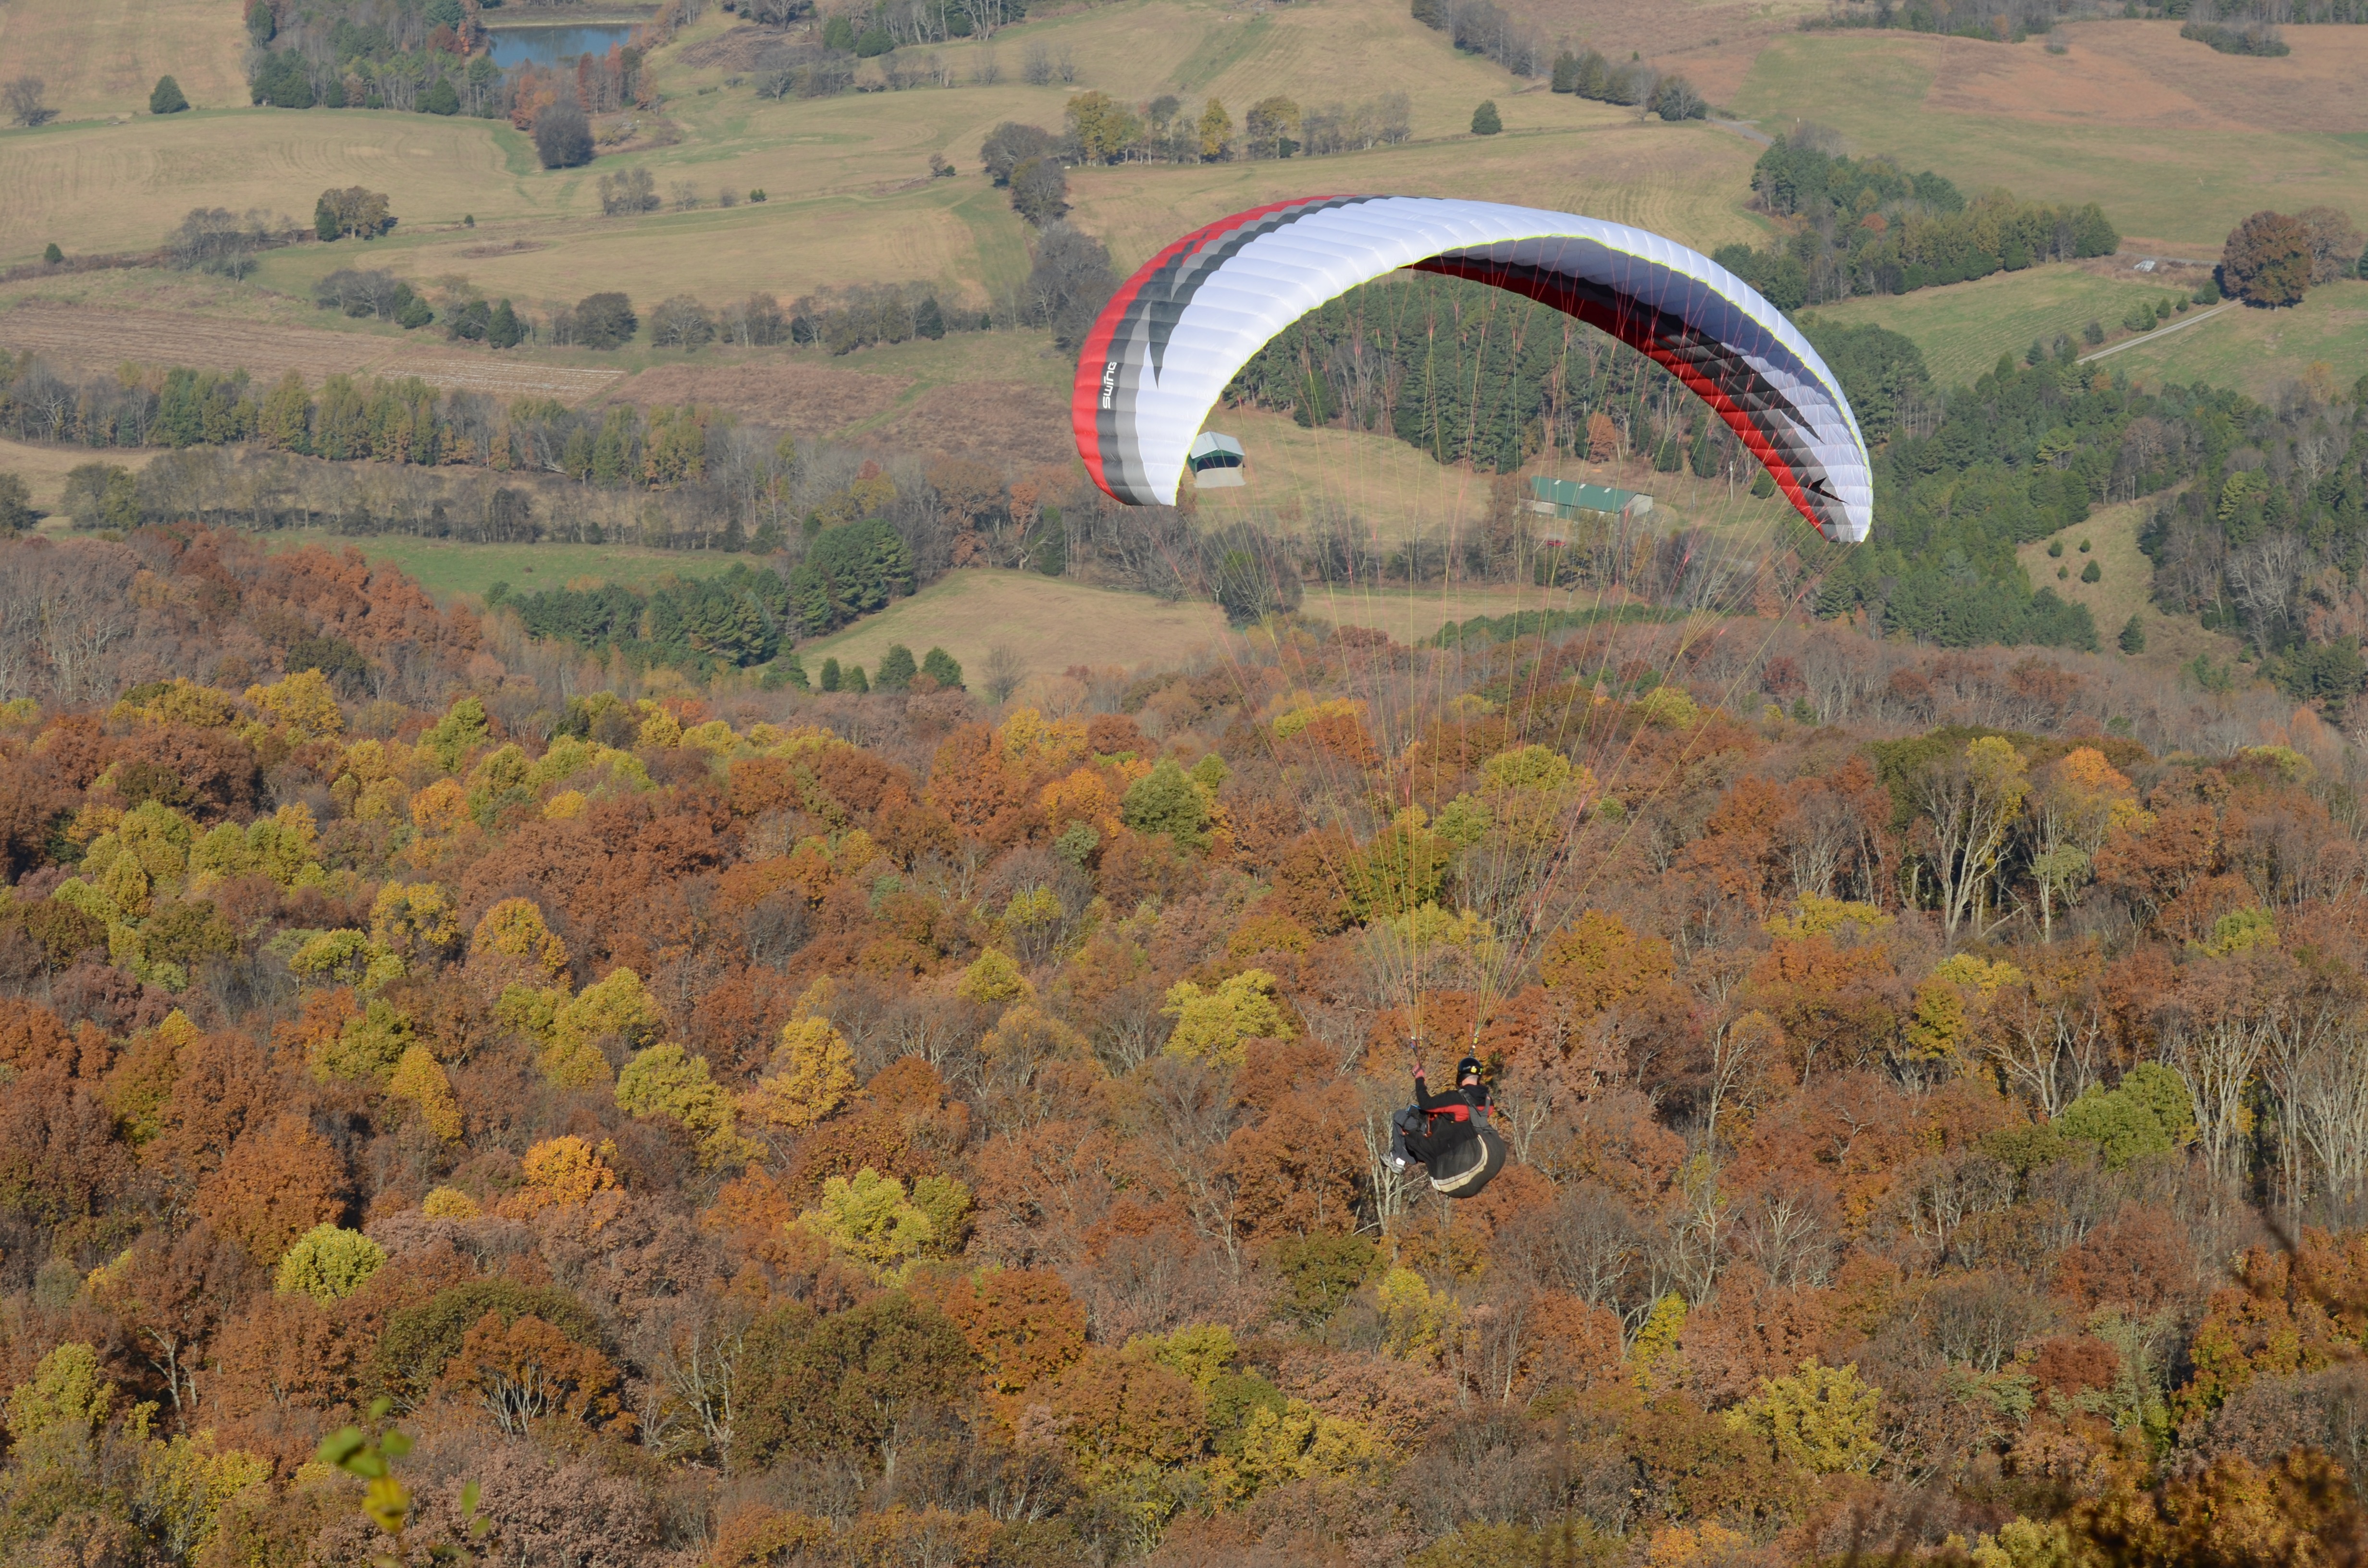
outdoor, sport, adventure, flying, recreation, high, autumn, glide, floating, float, extreme, extreme sport, aerial, leisure, parachute, paragliding, activity, falling, glider, sports, gliding, active, air sports, extreme sports, hang gliding, windsports, adventure bums